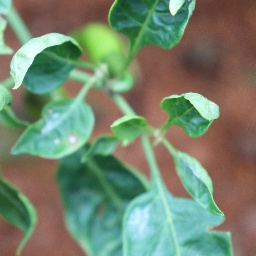
Label: mites_and_trips